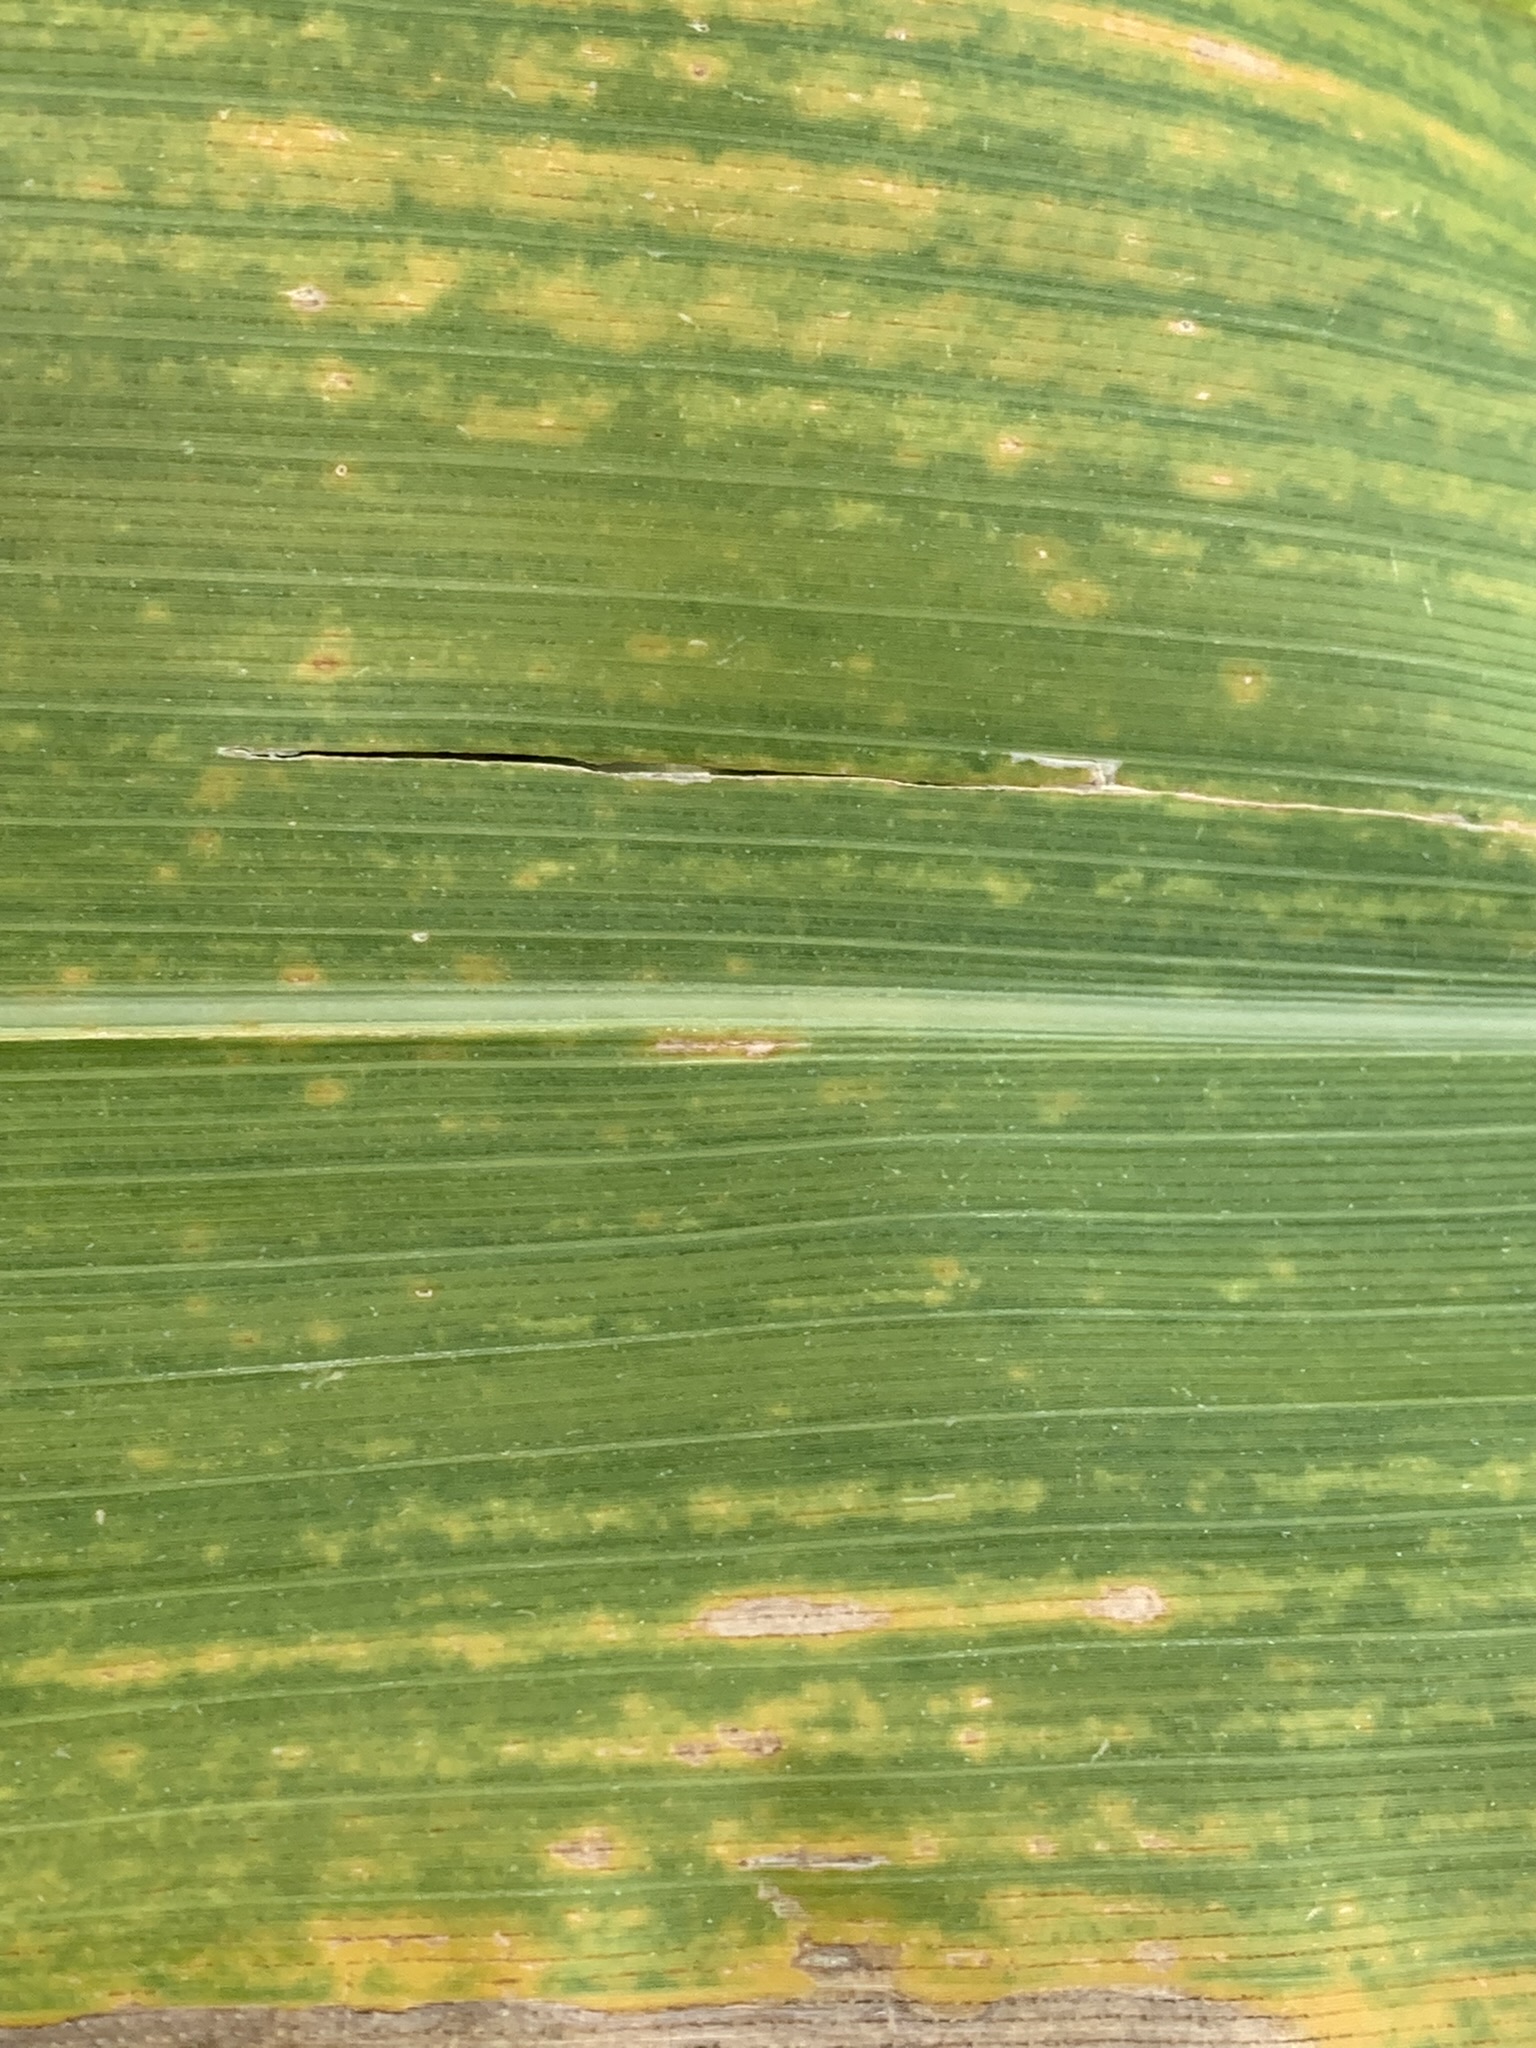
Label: MSV